Once Upon a Time There Was a Singing Blackbird

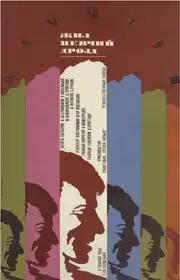

Once Upon a Time There Was a Singing Blackbird (Georgian: იყო შაშვი მგალობელი (Iko shashvi mgalobeli)) is a 1970 Soviet musical comedy-drama film.